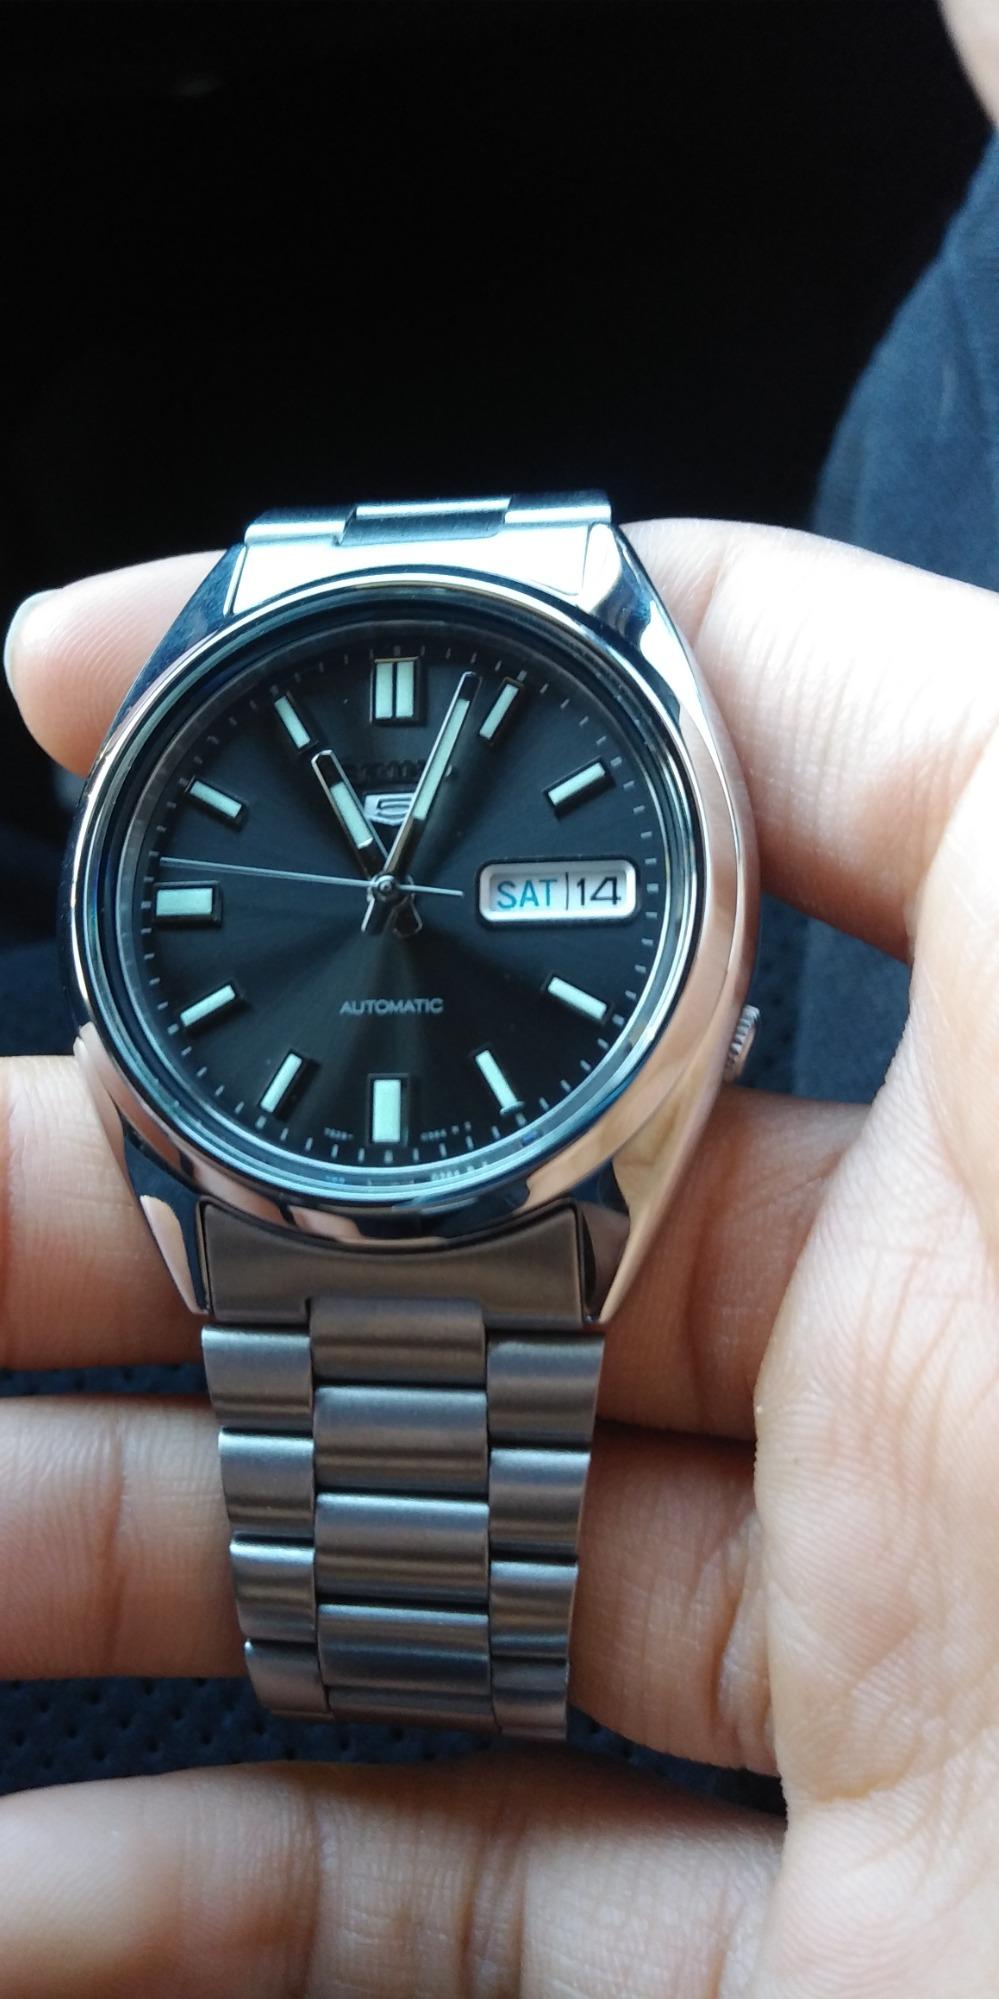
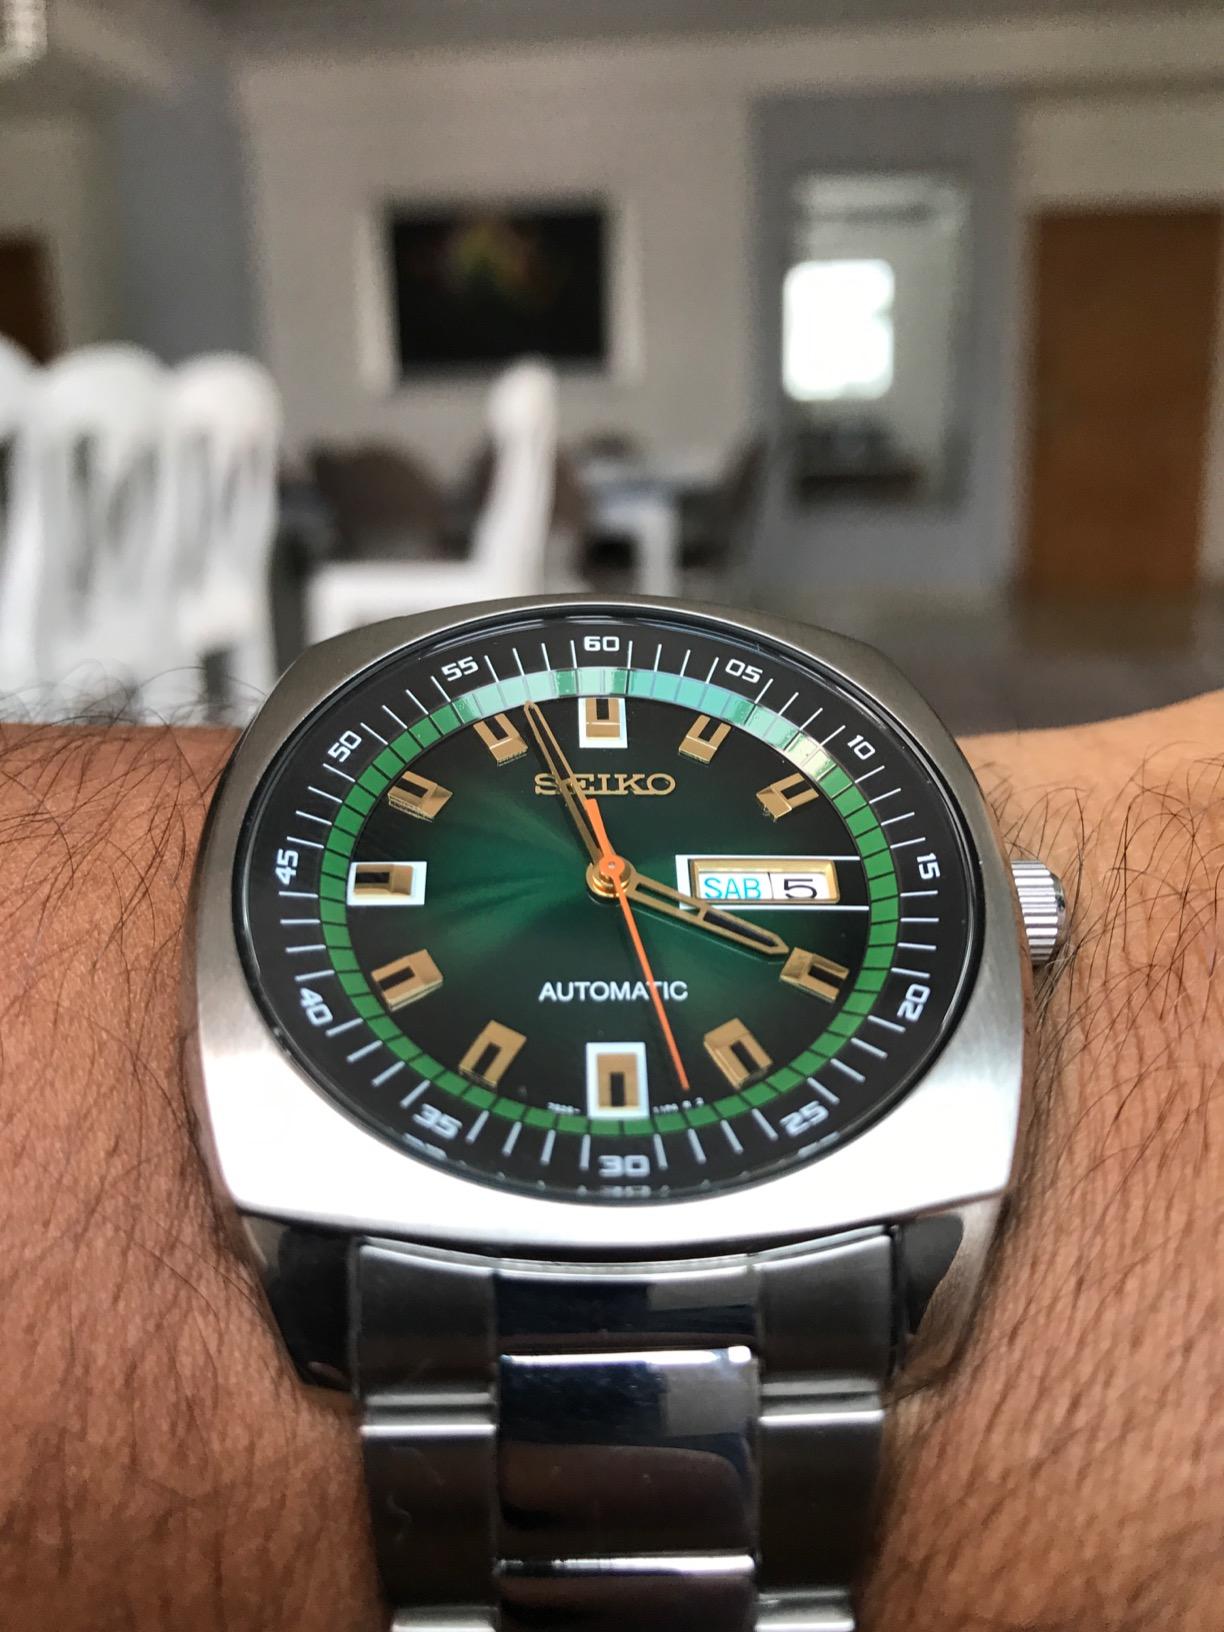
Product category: accessories_watch
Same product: no